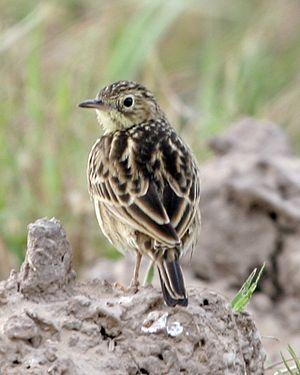
La province de Buenos Aires est la province la plus grande, la plus riche et la plus peuplée d'Argentine, bien que la municipalité de la ville de Buenos Aires, capitale de la République argentine n'en fasse pas partie. La province avait 15 625 084 habitants en 2010. L'agglomération du grand La Plata, sa capitale, en avait 799 523 la même année.